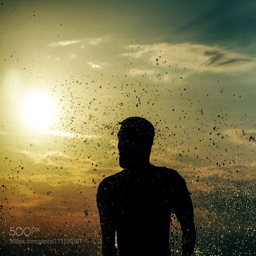
the man of the sunset